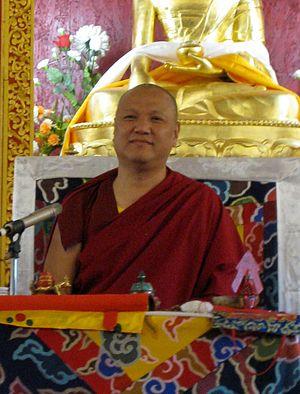
Les Sangyé Nyenpa Rinpoché sont des maîtres d'une lignée tibétaine, dont le 1er, Tashi Paljor, appartient à la lignée du rosaire d'or, considérés comme des émanations du Bouddha Maitreya et liès au monastère de Benchen au Tibet.